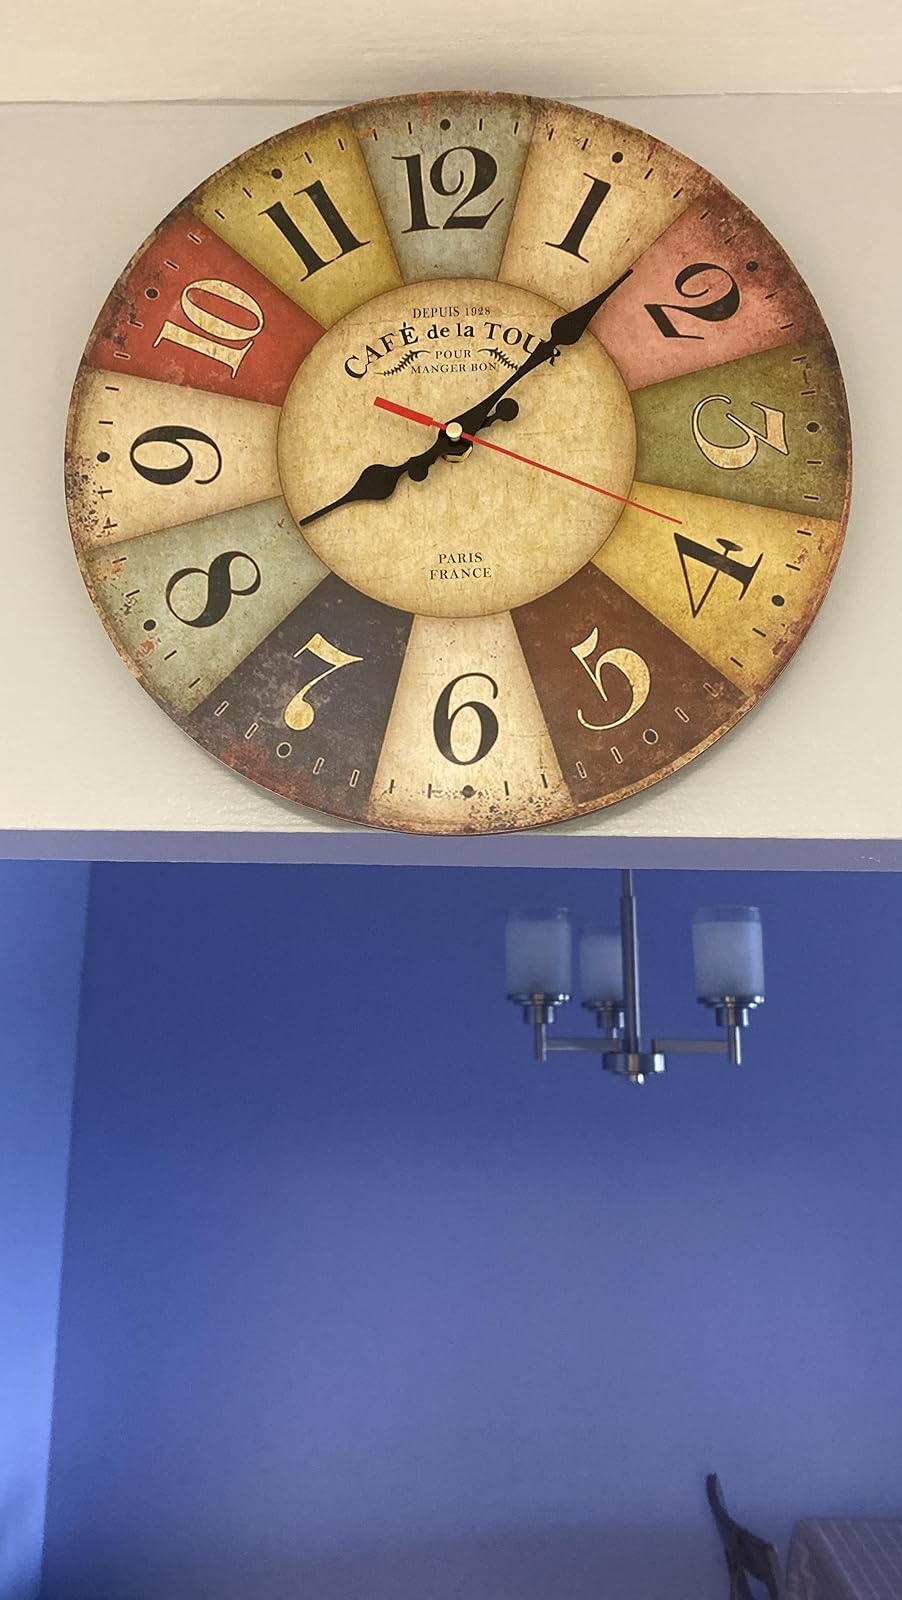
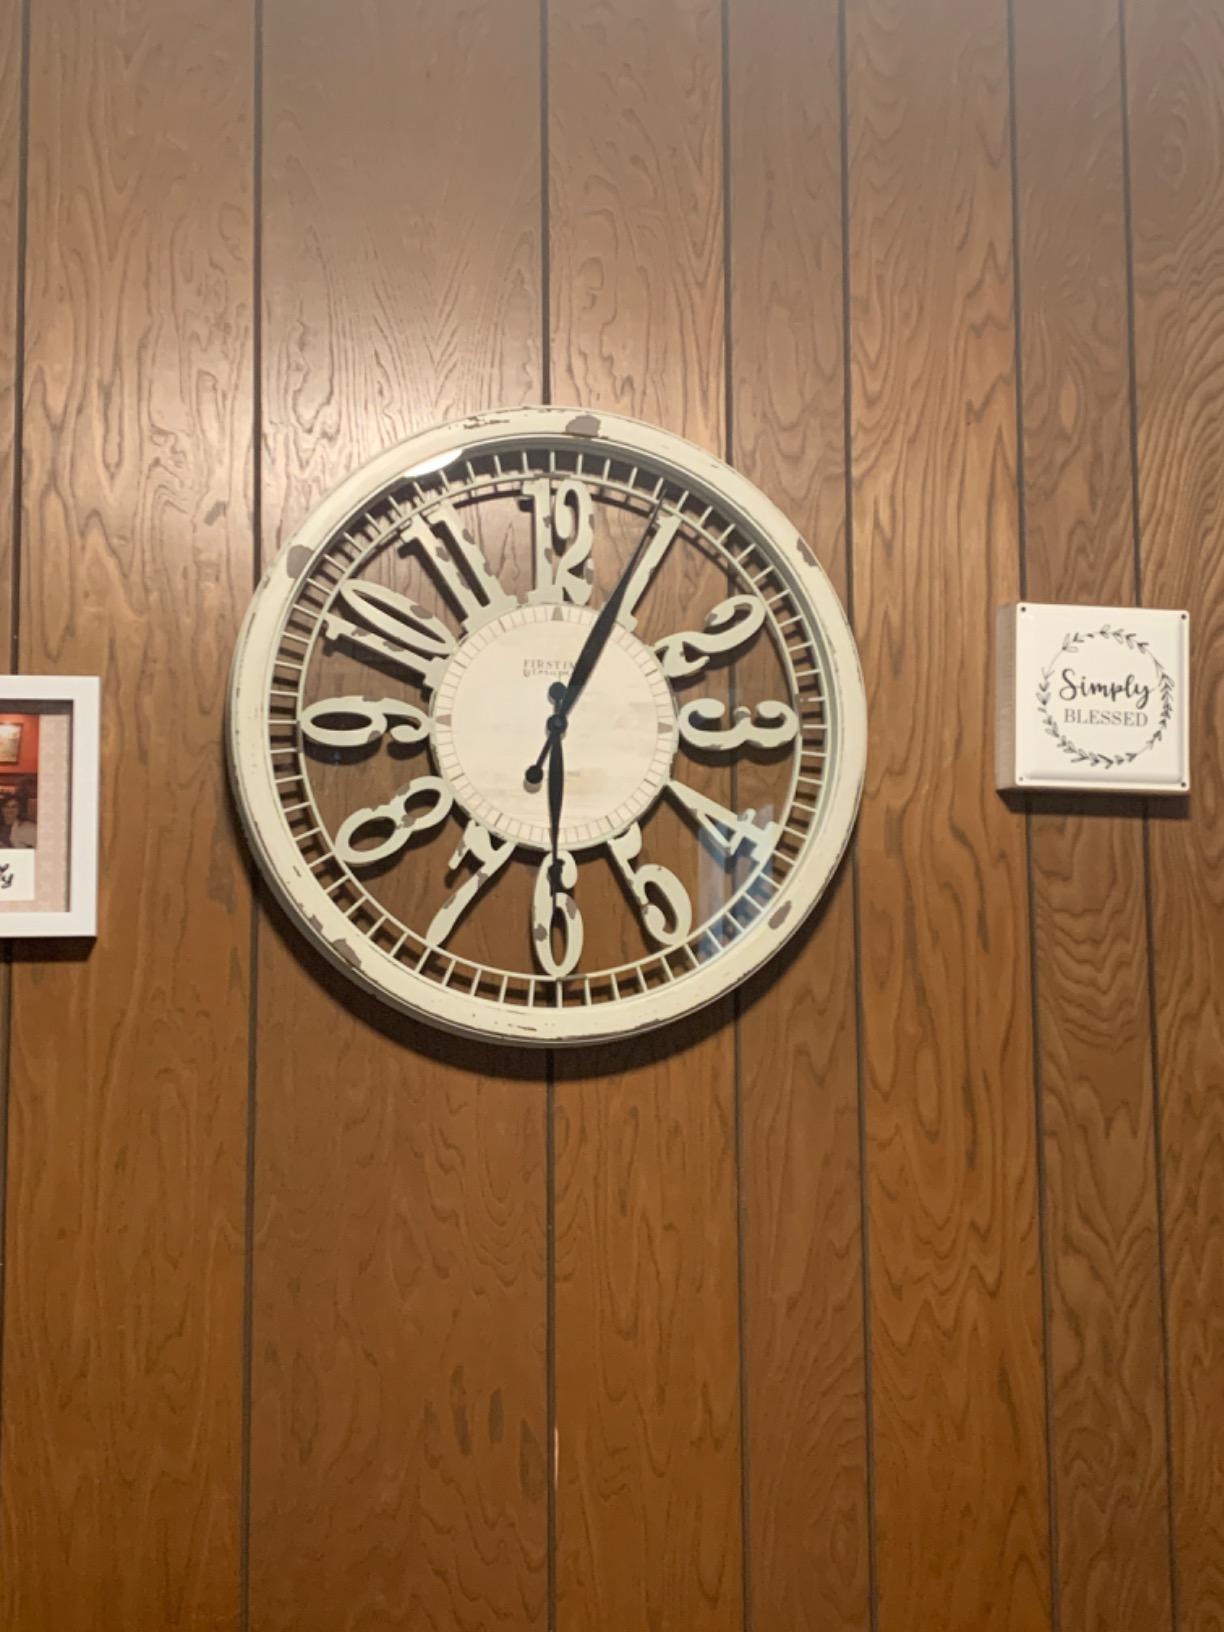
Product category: clock
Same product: no